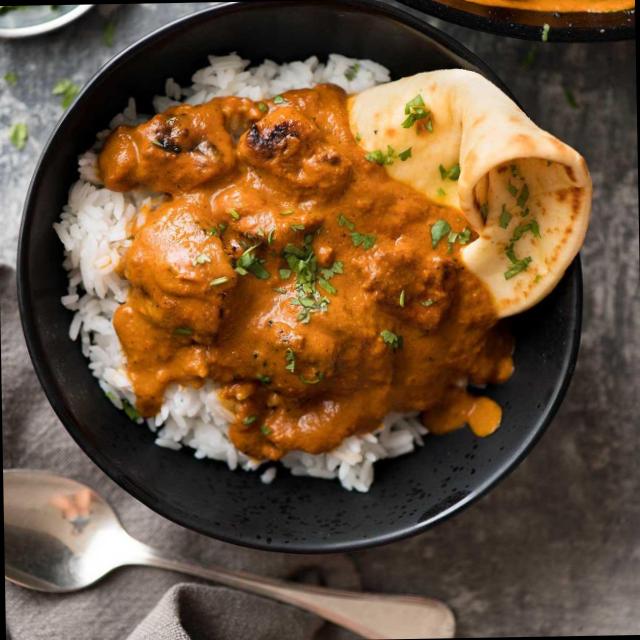
Dish: chapati